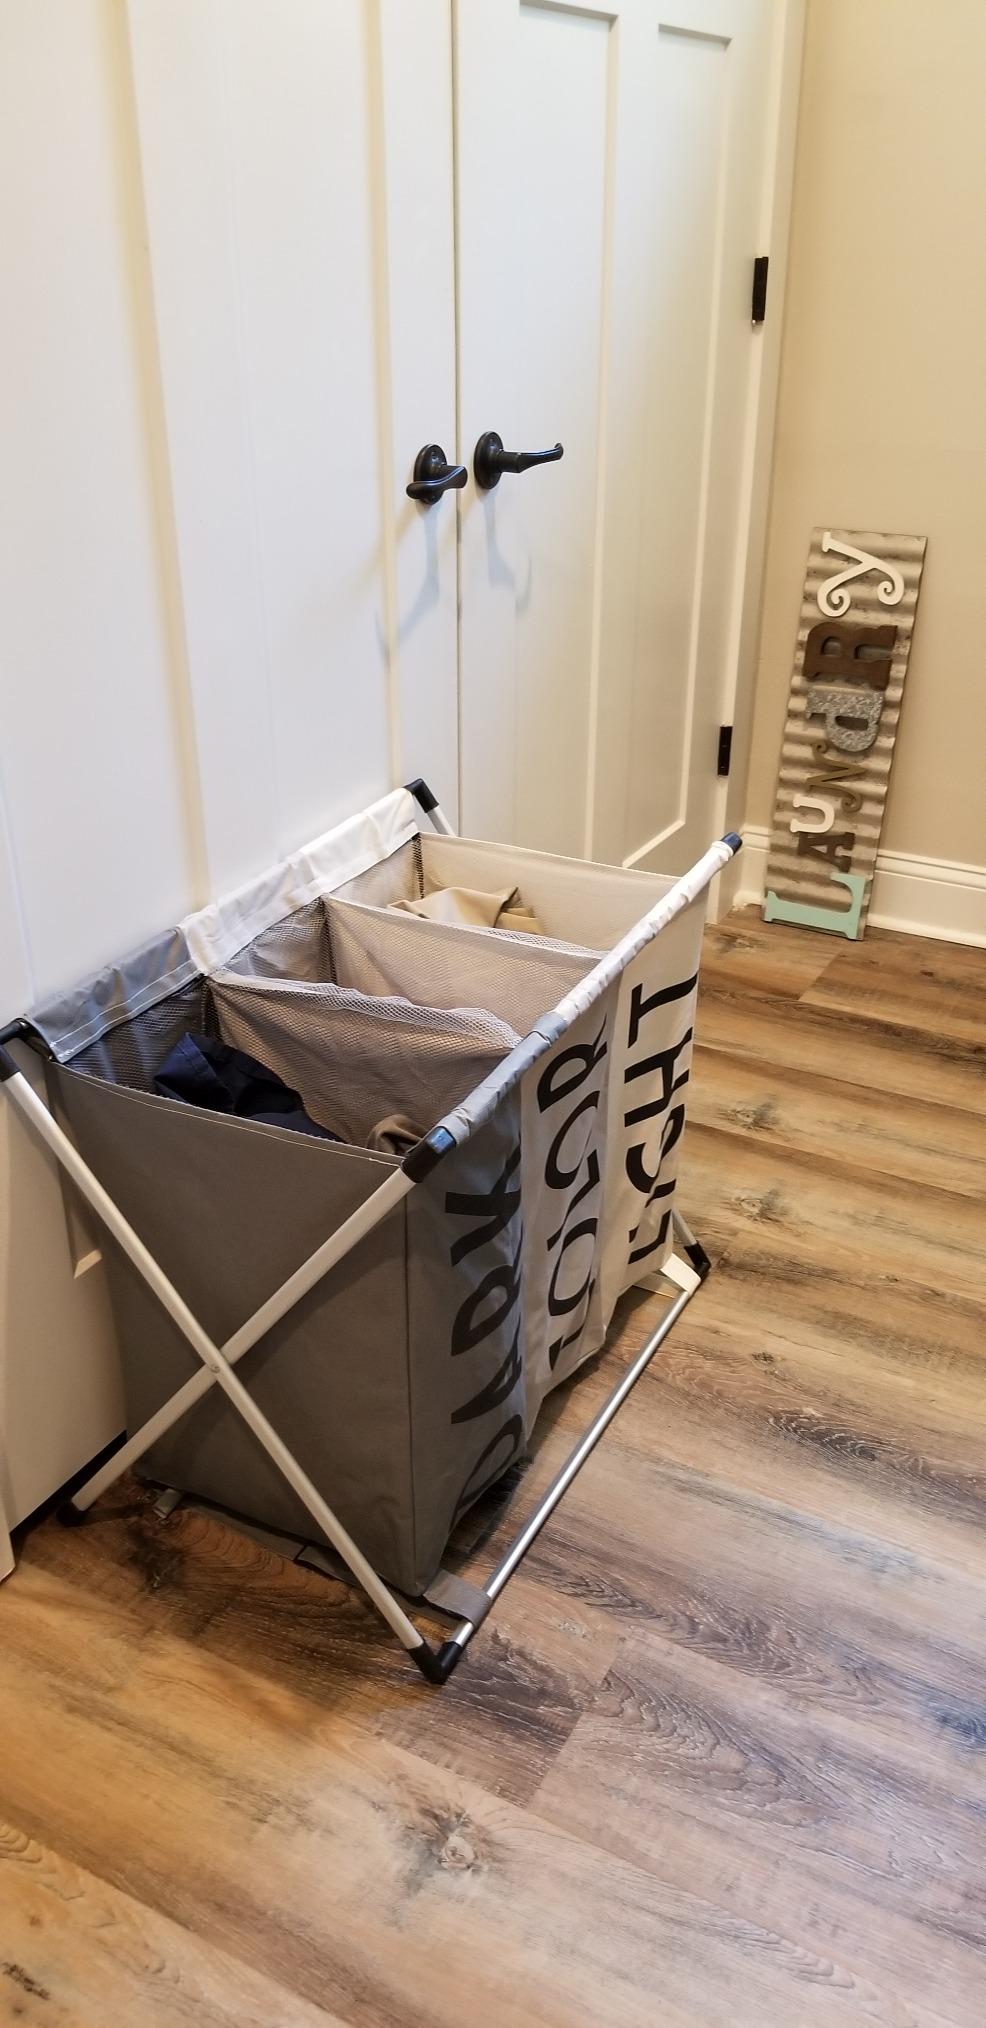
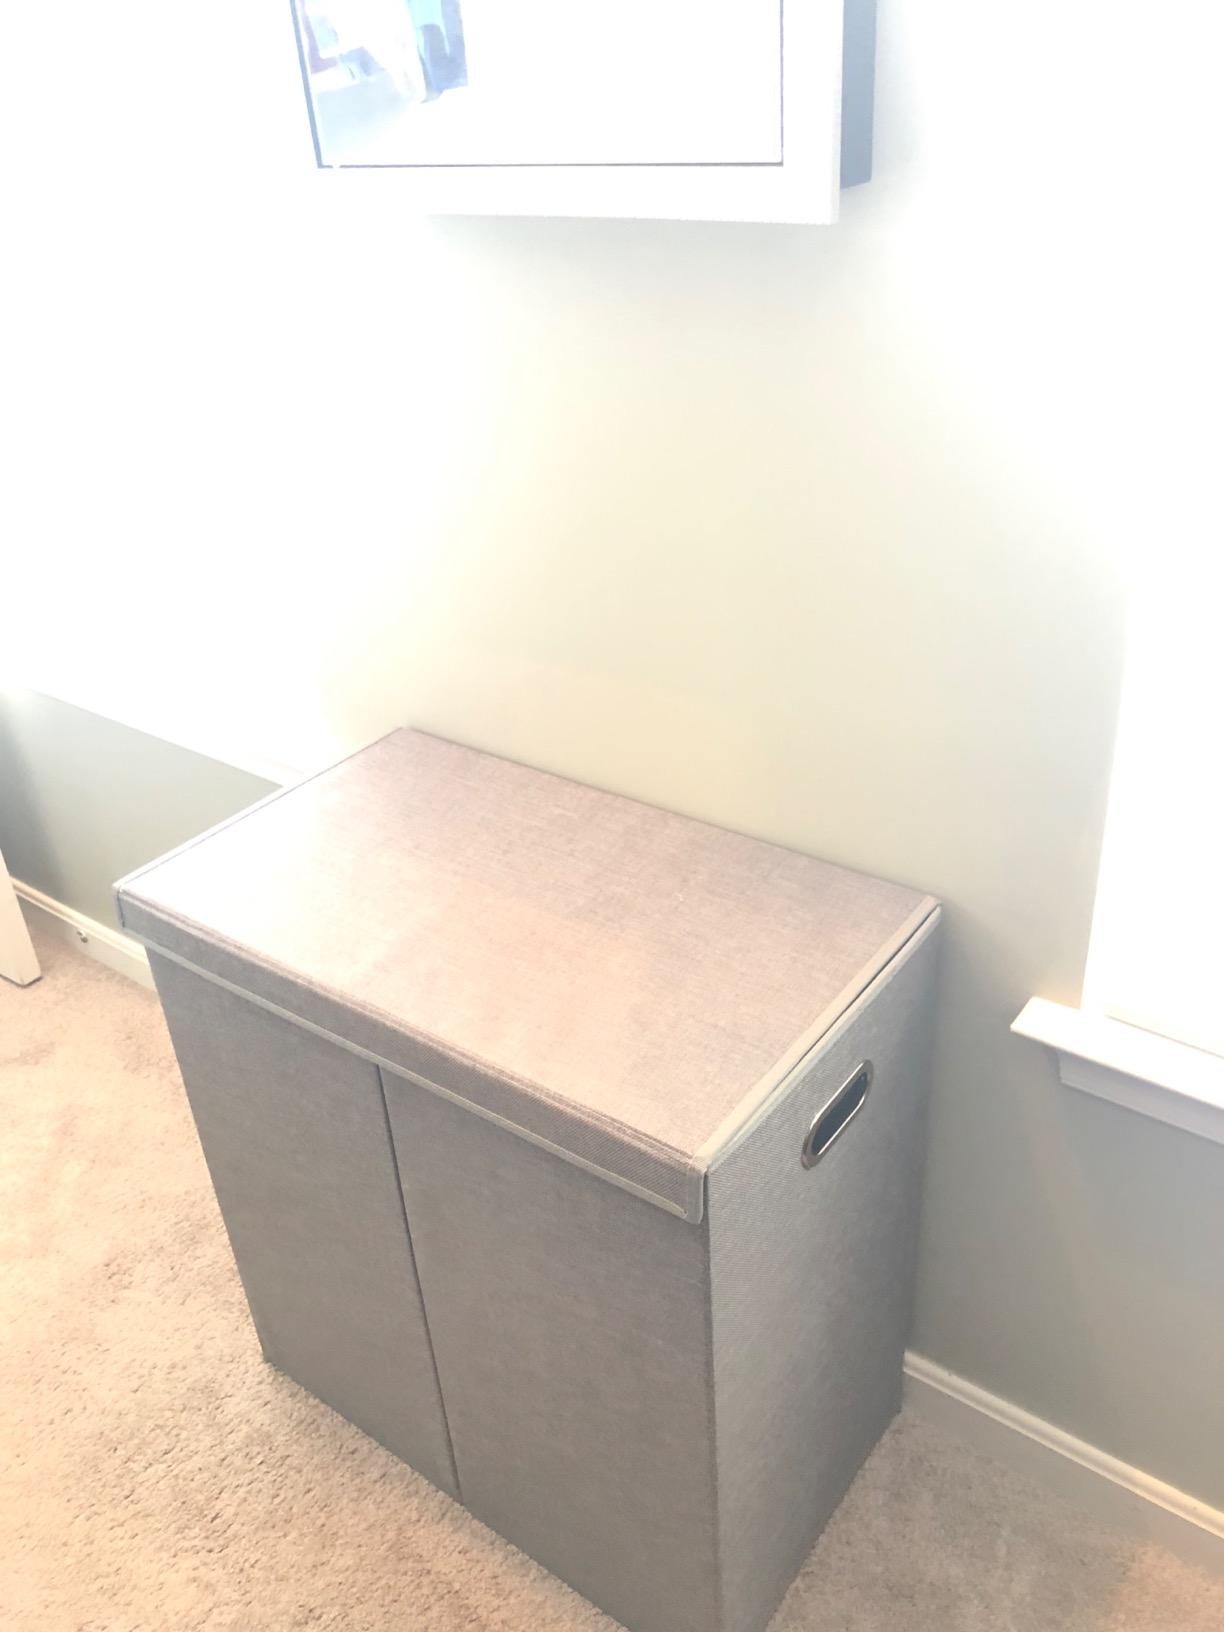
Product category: items_hamper
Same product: no